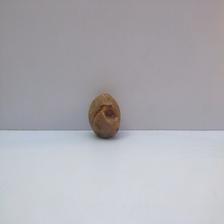
Size: Spoiled